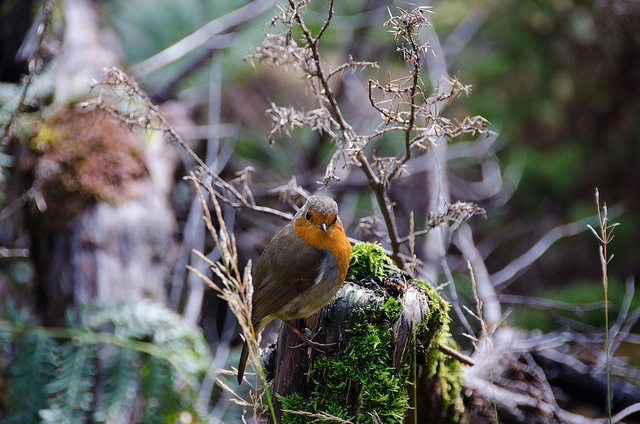
single bird in foreground and background is blurry
A yellow bird is perched on a stump.
a bird sitting on a tree stump in a forest

a bird perched on a piece of wood outdoors next to shrubbery and flowers.
 a small bird sitting on a tree branch surrounded by trees.